Penny-farthing

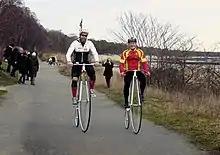
Two highwheel cyclists at a press conference in Ystad ahead of the "Sweden 3 Days Highwheel Race" 2020.

Eugène Meyer of Paris is now regarded as the father of the high bicycle by the International Cycling History Conference in place of James Starley. Meyer patented a wire-spoke tension wheel with individually adjustable spokes in 1869. They were called "spider" wheels in Britain when introduced there. Meyer produced a classic high bicycle design during the 1880s.